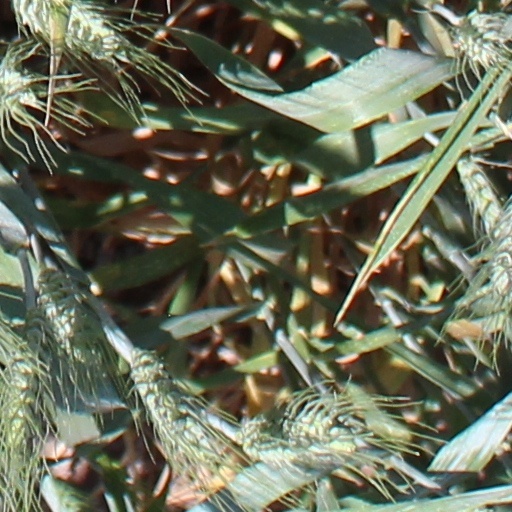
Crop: wheat